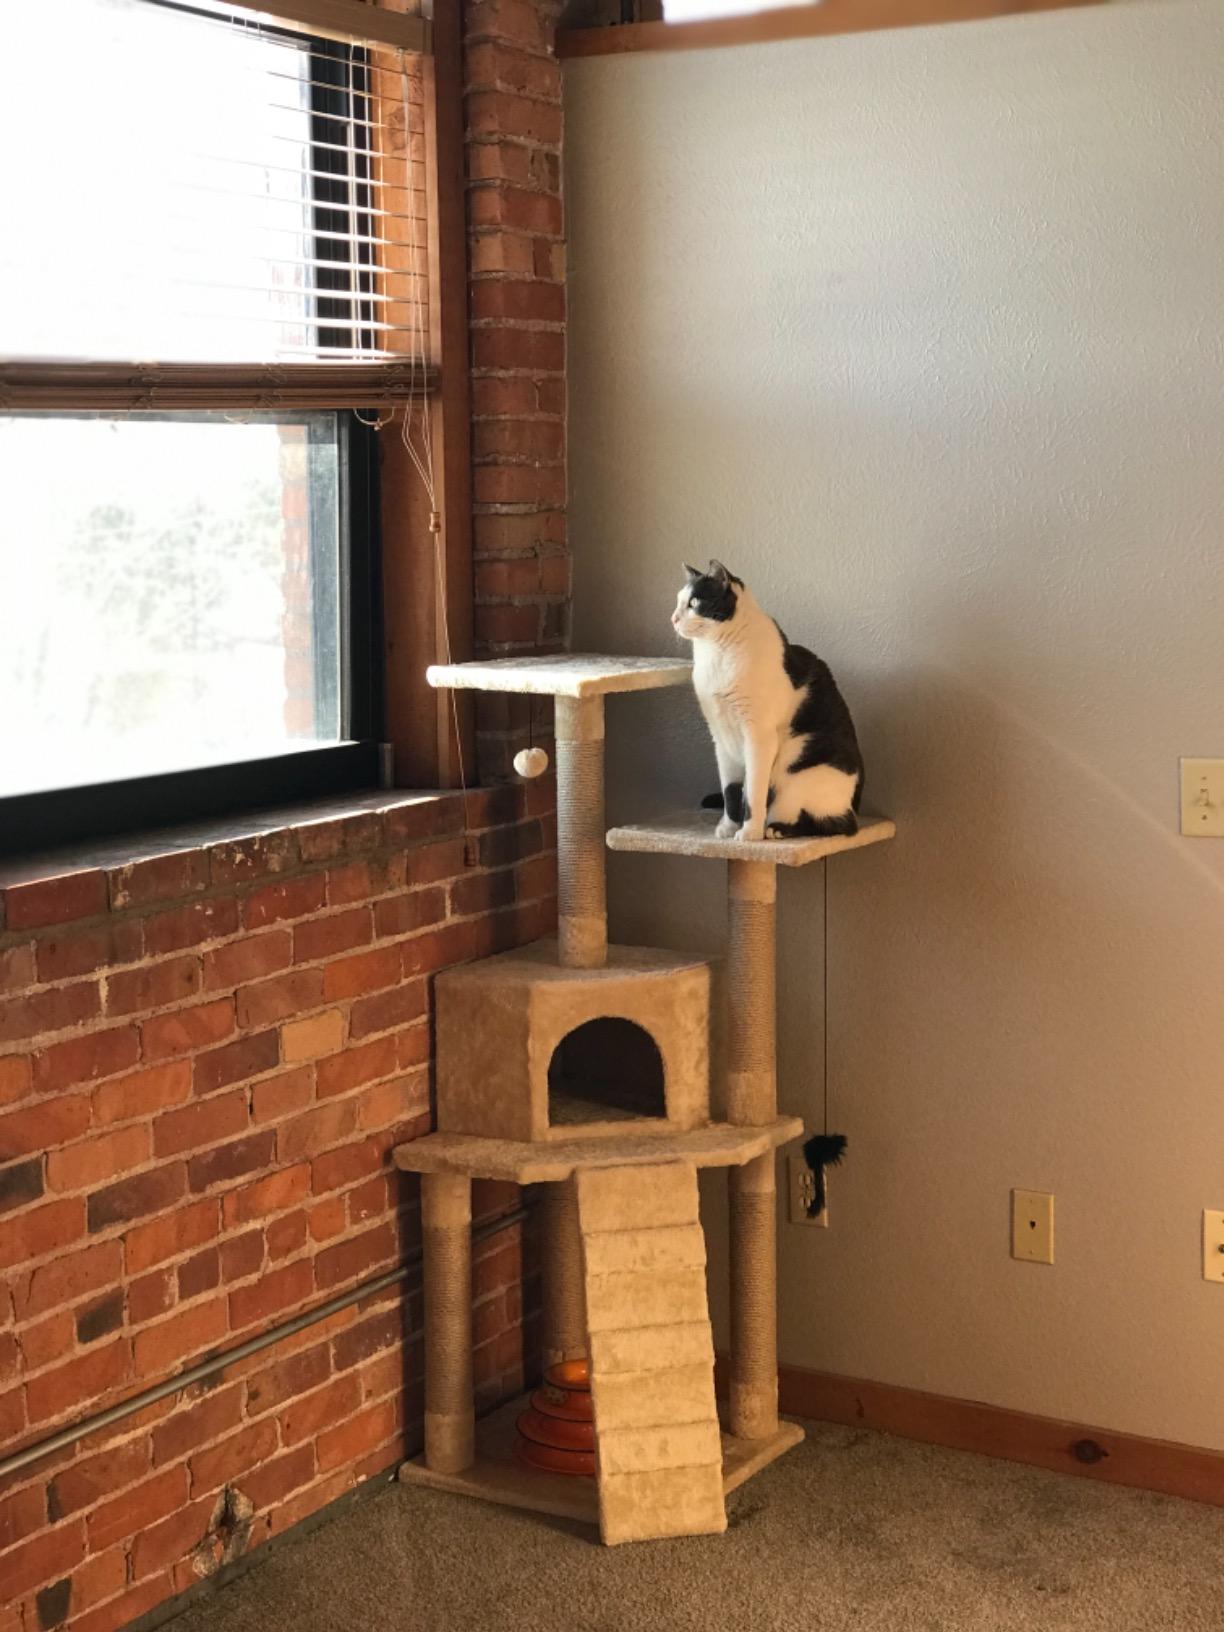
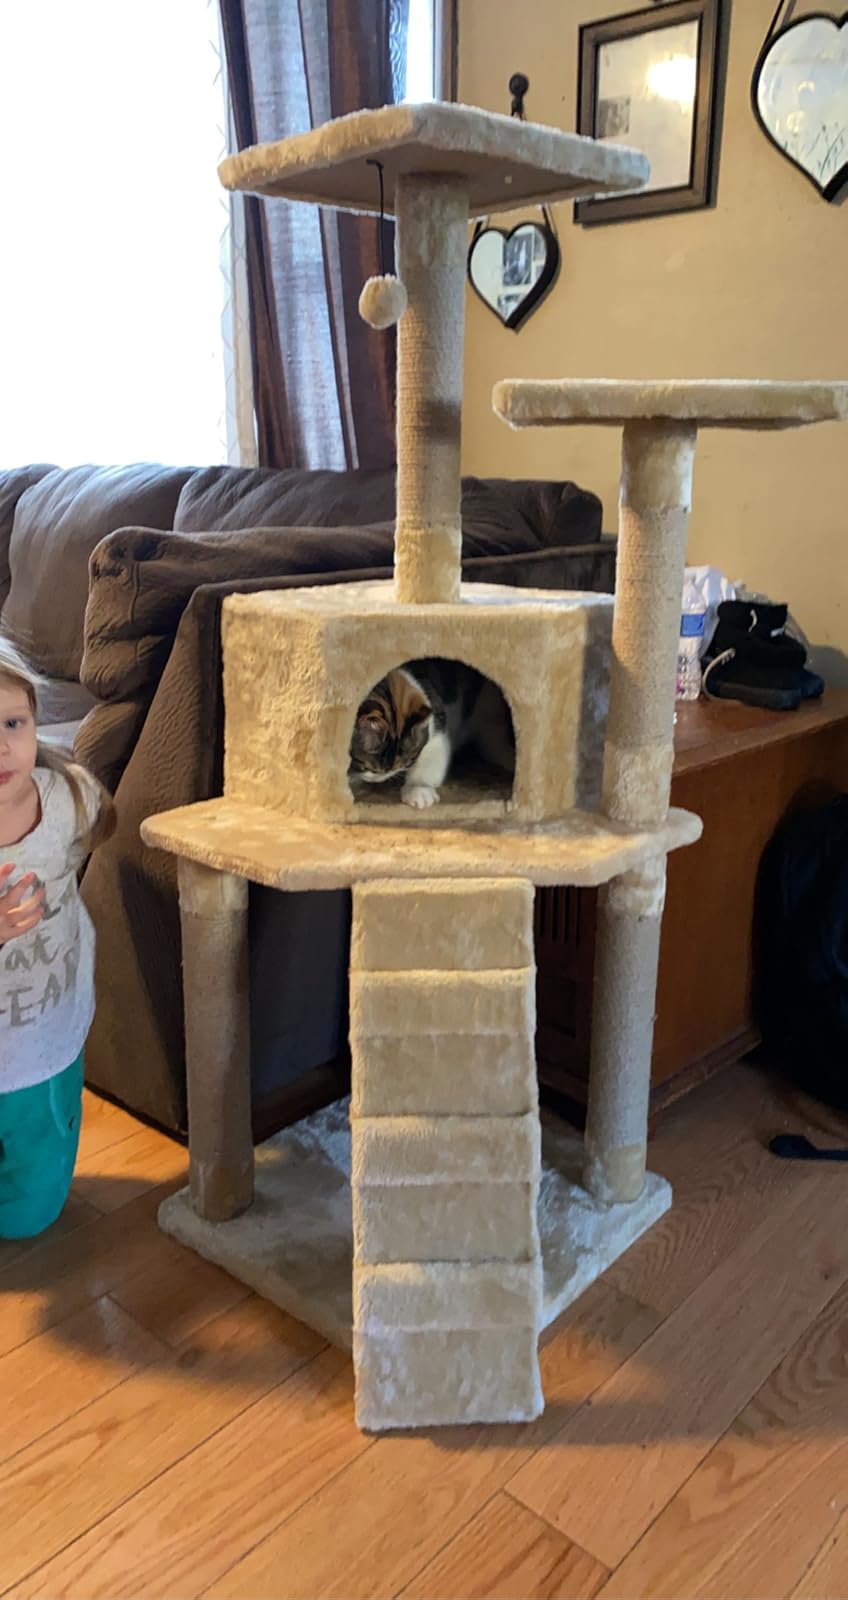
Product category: items_cat tree
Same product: yes